Jürgen Hingsen

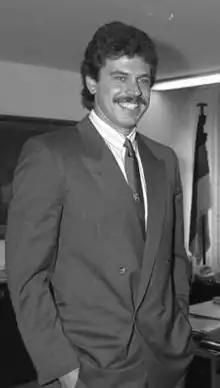
Jürgen Hingsen in 1987

Jürgen Hingsen (born 25 January 1958) is German retired decathlete. He represented West Germany, winning several medals at international championships and Olympic Games in the 1980s, and held the decathlon world record in 1982 and again from 1983 to 1984. His rivalry with British decathlete Daley Thompson proved one of the most exciting in athletics during the 1980s.